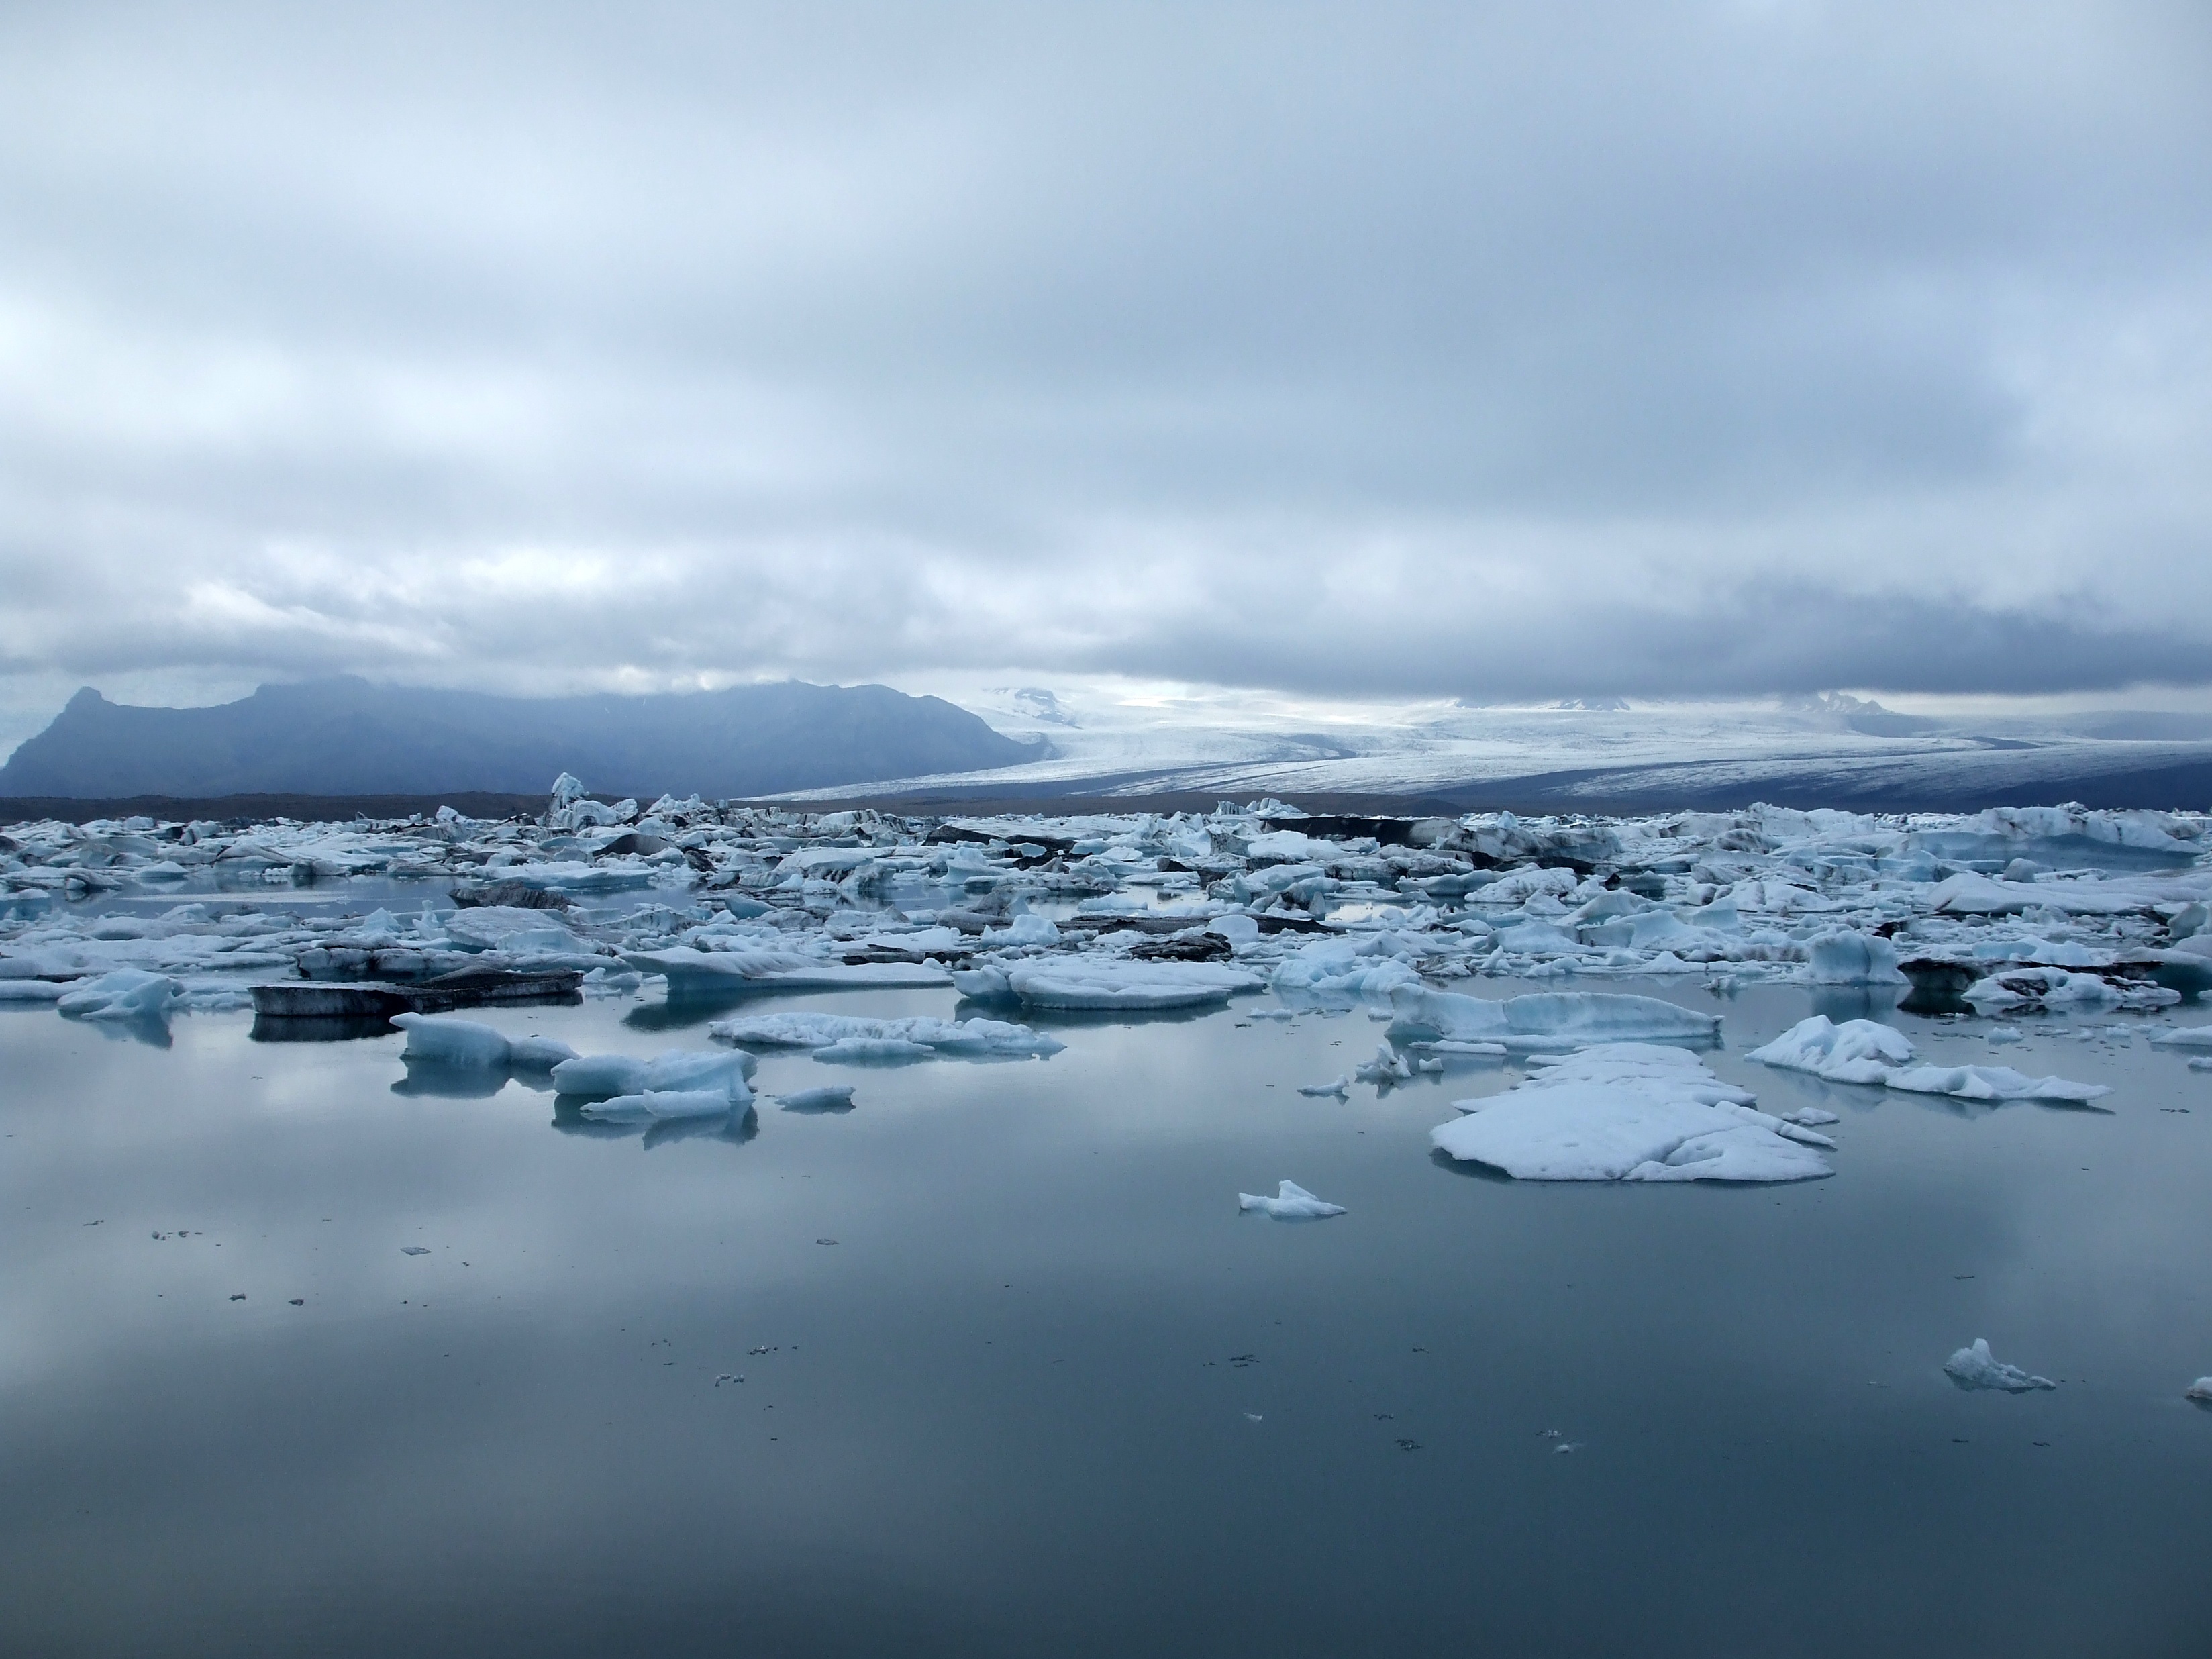
sea, coast, water, nature, ocean, horizon, snow, cold, winter, light, cloud, sky, shore, wave, lake, ice, reflection, weather, bay, blue, iceland, arctic, iceberg, landscapes, loch, cloudy sky, tundra, freezing, arctic ocean, wind wave, sea ice, lake ice